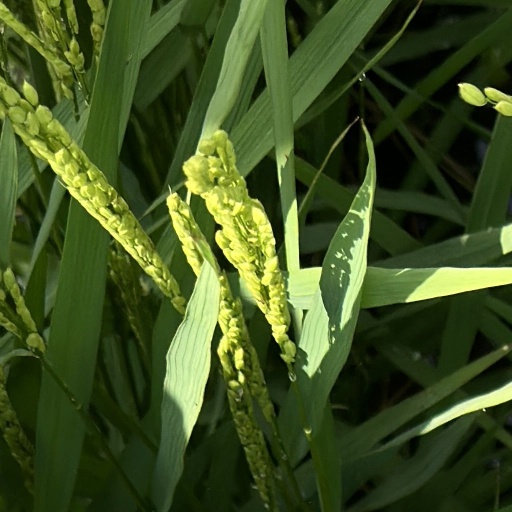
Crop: rice